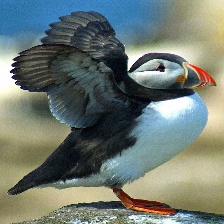
Species: PUFFIN
Scientific name: FRATERCULA